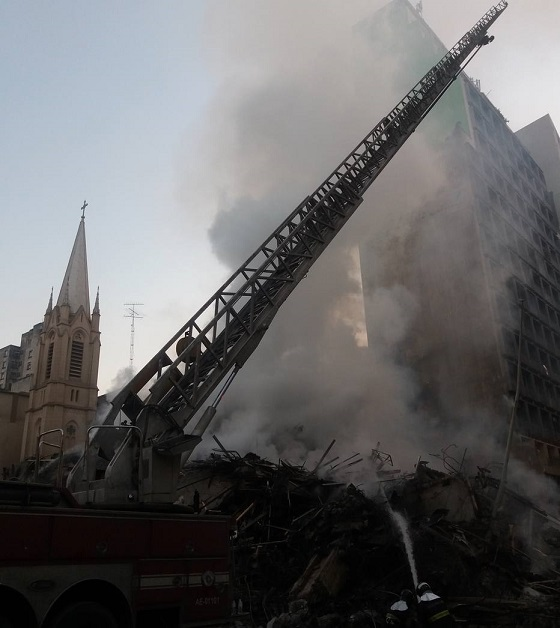
Fire: no
Smoke: yes